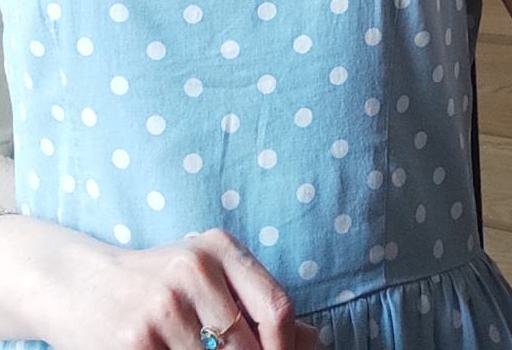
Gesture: no_gesture